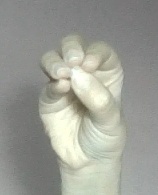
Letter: ha